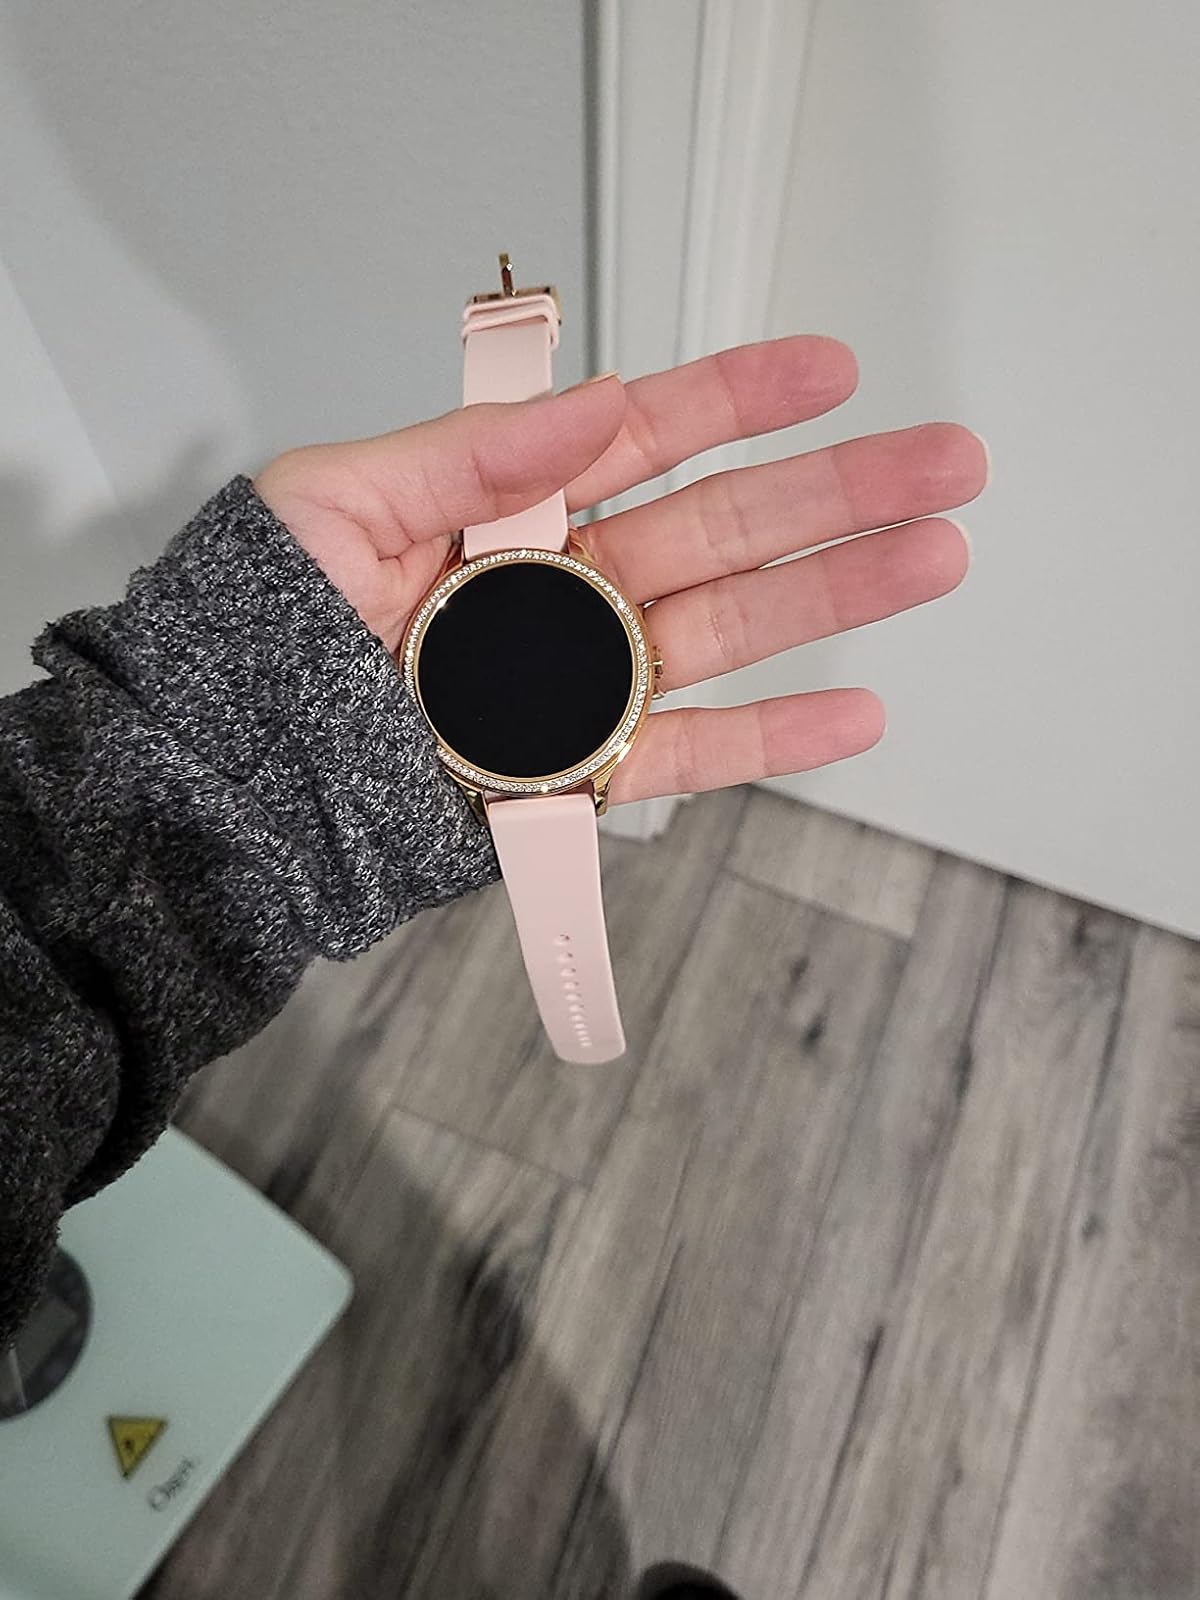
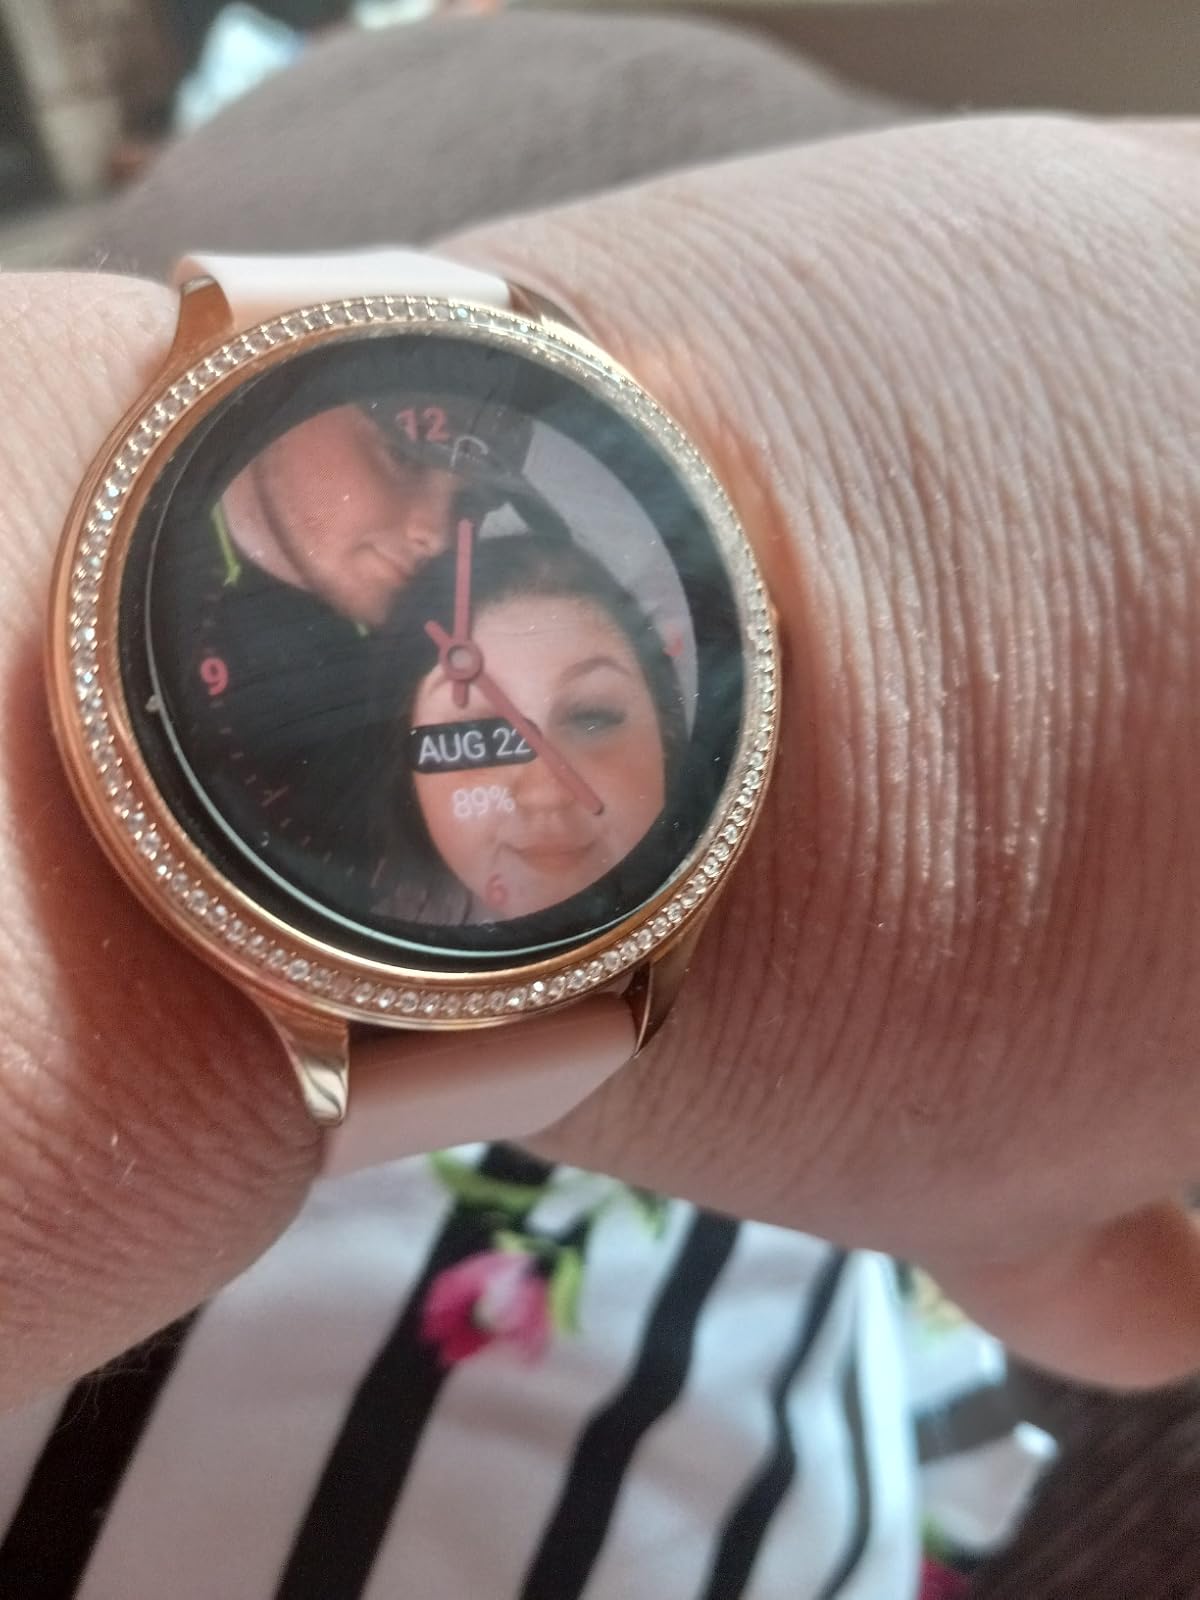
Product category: smartwatch
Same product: yes